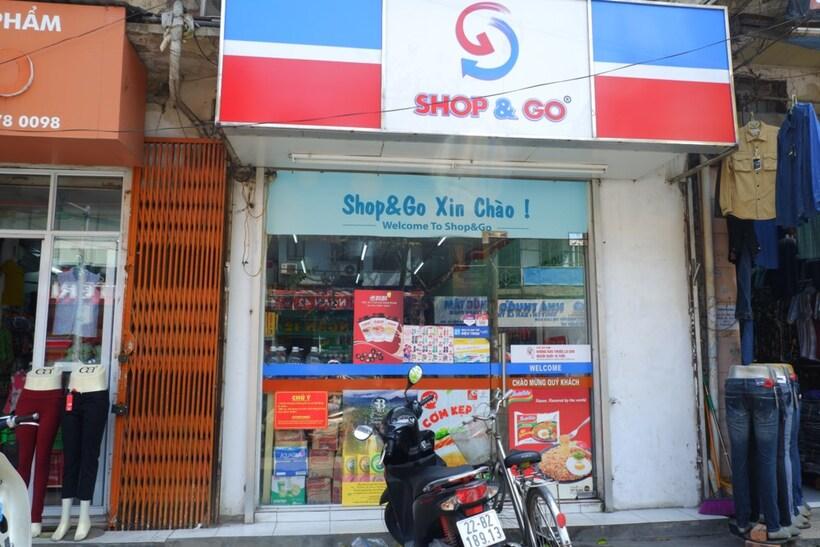
có một chiếc xe máy đang được dựng ở bên cạnh một chiếc xe đạp